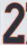
Number: 2